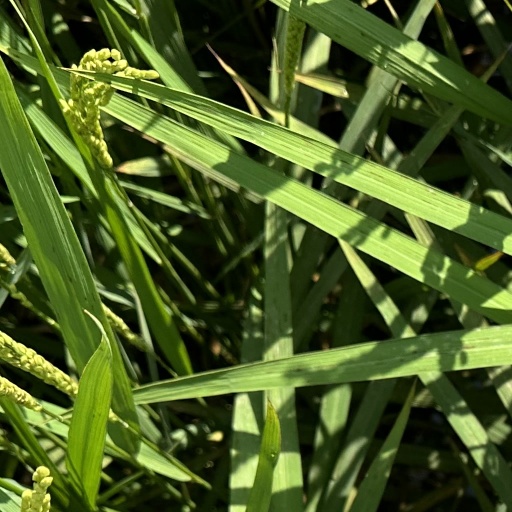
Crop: rice